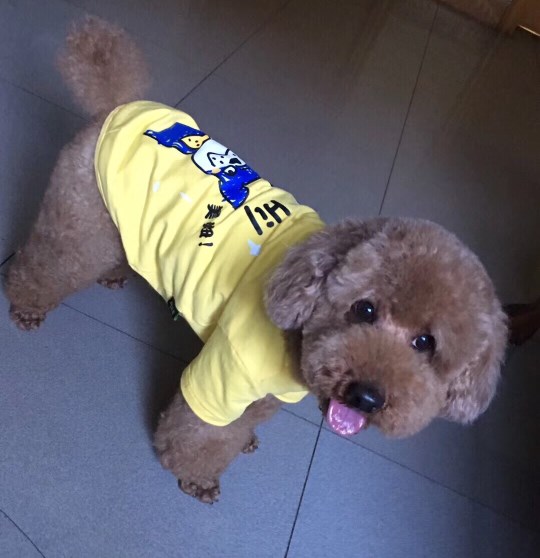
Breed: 7449-n000128-teddy